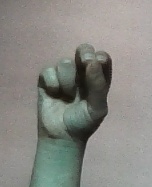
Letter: gaaf